Doctors' Wives (1931 film)

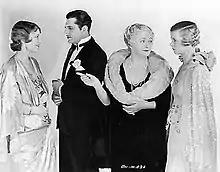
Publicity photo for the film. L to R: Helene Millard, Warner Baxter, Laura Hope Crews and Joan Bennett. Crews may have replaced Cissy Loftus who is credited in the surviving film, or on the contrary Loftus replaced Crews, making this photo an early publicity still before production began.

Doctors' Wives is a 1931 American pre-Code romantic drama film made by Fox Film Corporation, directed by Frank Borzage. The film stars Warner Baxter and Joan Bennett. The screenplay was written by Maurine Dallas Watkins, based on a novel by Henry and Sylvia Lieferant.